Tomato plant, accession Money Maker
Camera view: bottom (45 deg); turntable rotation: 300 degrees
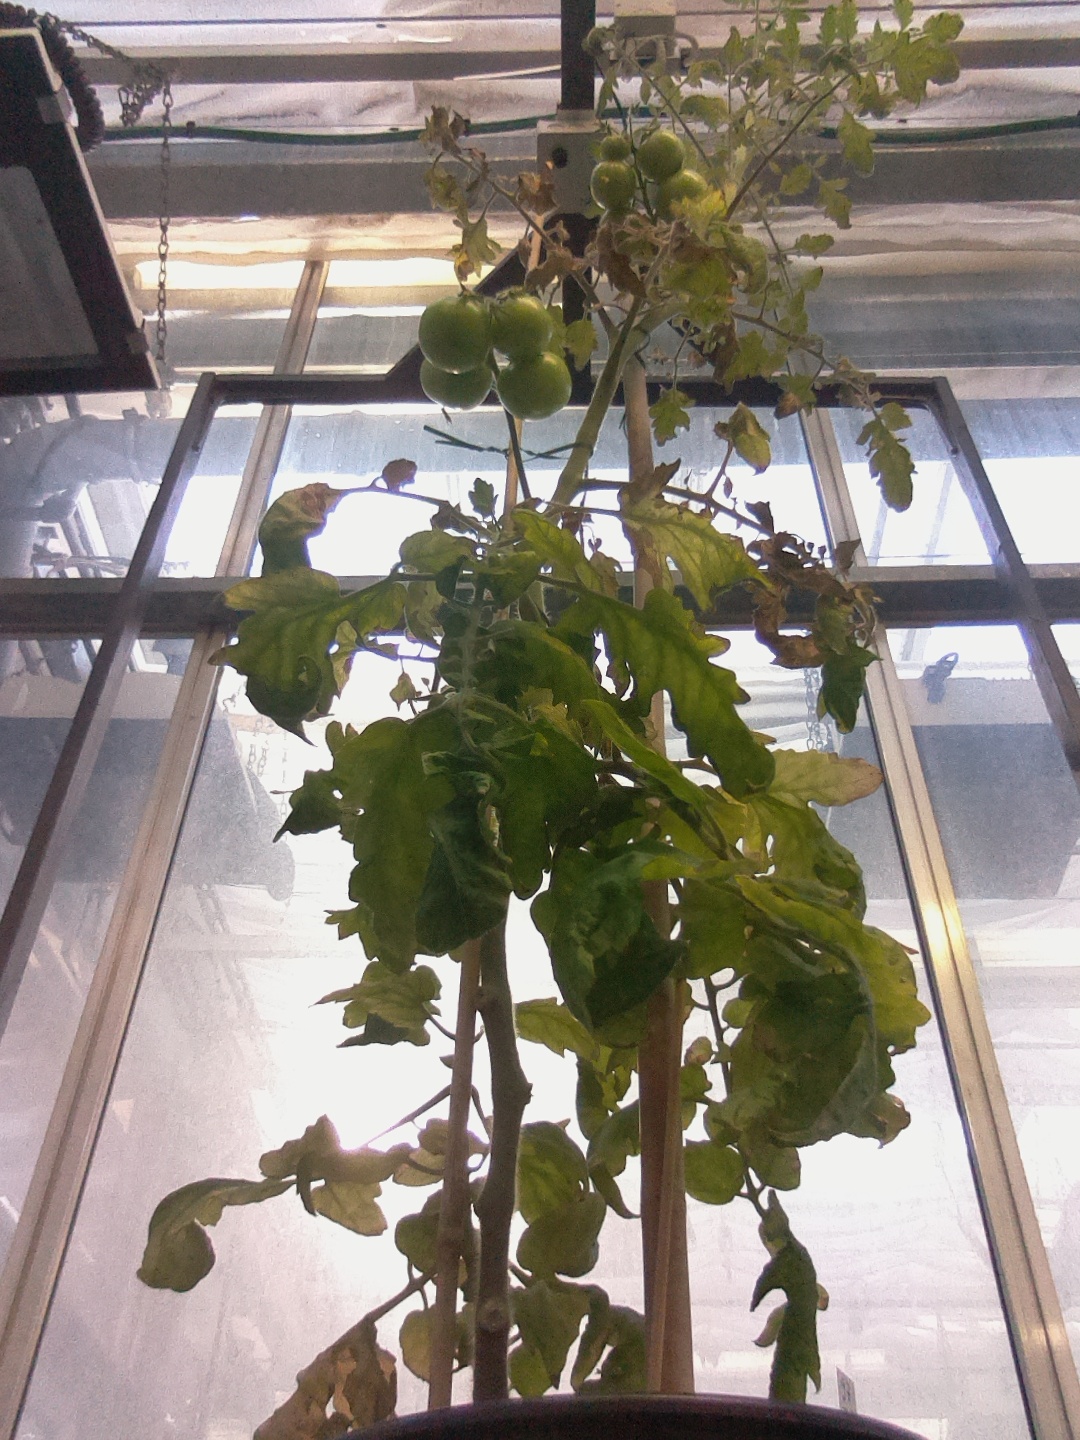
BBCH growth stage 79: 90% -100% of final fruit size